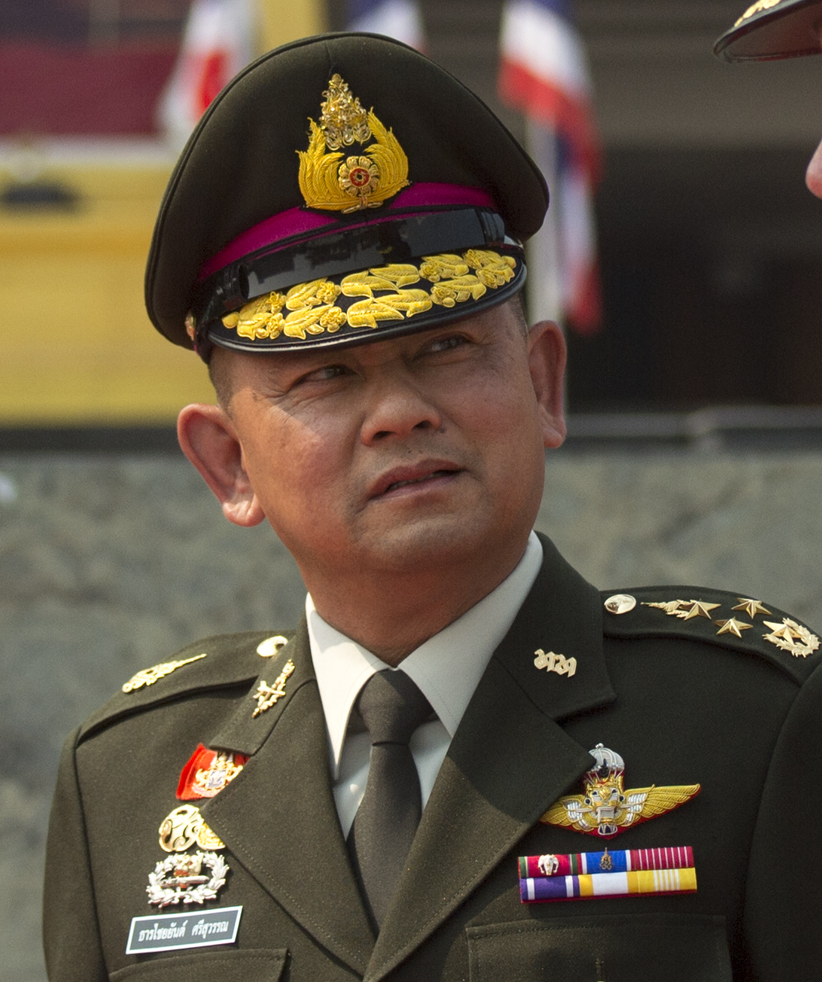
ธารไชยยันต์ ศรีสุวรรณ

|honorific-suffix = มหาปรมาภรณ์ช้างเผือก|ม.ป.ช., มหาวชิรมงกุฎ|ม.ว.ม.
|honorific-prefix = พลเอก
| image =Tarnchaiyan Srisuwan (cropped).jpg
|nickname = ต๊อก
| rank = ไฟล์:RTA OF-9 (General).svg|15px พลเอก ไฟล์:RTN OF-9 (Admiral).svg|15px พลเรือเอกไฟล์:RTAF OF-9 (Air Chief Marshal).svg|15px พลอากาศเอก ได้รับการแต่งตั้งยศทหาร
|alma_mater = โรงเรียนวัดราชบพิธ โรงเรียนเตรียมทหาร รุ่น 17 (ตท.17) โรงเรียนนายร้อยพระจุลจอมเกล้า รุ่น 28 (จปร.28) โรงเรียนเสนาธิการทหารบก โรงเรียนเสนาธิการทหารบกอังกฤษ วิทยาลัยป้องกันราชอาณาจักร คณะรัฐศาสตร์ มหาวิทยาลัยรามคำแหง
|order = รายนามผู้บัญชาการทหารสูงสุด|ผู้บัญชาการทหารสูงสุด
|term_start = 1 ตุลาคม 2560
|term_end = 30 กันยายน 2561
|predecessor = พลเอก สุรพงษ์ สุวรรณอัตถ์
|successor = พลเอก พรพิพัฒน์ เบญญศรี
|order1 = สภานิติบัญญัติแห่งชาติ (ประเทศไทย) พ.ศ. 2557|สมาชิกสภานิติบัญญัติแห่งชาติ
|term_start1 = 31 กรกฎาคม 2557
|term_end1 = 21 พฤษภาคม 2562
| order2 = คณะรักษาความสงบแห่งชาติ|สมาชิกคณะรักษาความสงบแห่งชาติ
| term_start2 = 1 ตุลาคม พ.ศ. 2560
| term_end2 = 30 กันยายน พ.ศ. 2561
| father = พลเรือตรี ชัชวาลย์ ศรีสุวรรณ
| mother = อนงค์ ศรีสุวรรณ
| spouse = จิราพร ศรีสุวรรณ
พลเอก ธารไชยยันต์ ศรีสุวรรณ (เกิด; 5 สิงหาคม 2501) ตุลาการศาลทหารสูงสุด ประกาศแต่งตั้งตุลาการศาลทหารสูงสุดประธานคณะกรรมการในคณะกรรมการฝ่ายจัดขบวนพระบรมราชอิสริยยศพระราชพิธีถวายพระเพลิงพระบรมศพพระบาทสมเด็จพระมหาภูมิพลอดุลยเดชมหาราช บรมนาถบพิตร อดีตผู้อำนวยการศูนย์บรรเทาสาธารณภัยกองทัพไทย อดีตผู้บัญชาการทหารสูงสุด คณะกรรมการยุทธศาสตร์ชาติ อดีตเสนาธิการทหาร สภานิติบัญญัติแห่งชาติ (ประเทศไทย) พ.ศ. 2557|สมาชิกสภานิติบัญญัติแห่งชาติ กรรมการในคณะกรรมการเตรียมการด้านการรักษาความมั่นคงปลอดภัยไซเบอร์แห่งชาติ กรรมการในคณะกรรมการเตรียมการด้านการรักษาความมั่นคงปลอดภัยไซเบอร์แห่งชาติกรรมการในคณะกรรมการมูลนิธิโรงพยาบาลสมเด็จพระยุพราช กรรมการในคณะกรรมการมูลนิธิโรงพยาบาลสมเด็จพระยุพราช และอดีตสมาชิกคณะรักษาความสงบแห่งชาติ
== การศึกษา ==
*โรงเรียนวัดราชบพิธ
* โรงเรียนเตรียมทหาร รุ่นที่ ๑๗
* โรงเรียนนายร้อยพระจุลจอมเกล้า รุ่นที่ ๒๘
* โรงเรียนเสนาธิการทหารบก
* โรงเรียนเสนาธิการทหารบกอังกฤษ
* หลักสูตรป้องกันราชอาณาจักรภาครัฐร่วมเอกชน วิทยาลัยป้องกันราชอาณาจักร
* ศิลปศาสตร์บัณฑิต คณะรัฐศาสตร์ มหาวิทยาลัยรามคำแหง
== เครื่องราชอิสริยาภรณ์ ==
ราชกิจจานุเบกษา, ประกาศสำนักนายกรัฐมนตรี เรื่อง พระราชทานเครื่องราชอิสริยาภรณ์อันเป็นที่เชิดชูยิ่งช้างเผือกและเครื่องราชอิสริยาภรณ์อันมีเกียรติยศยิ่งมงกุฎไทย ประจำปี ๒๕๕๗ , เล่ม ๑๓๑ ตอนที่ ๒๗ ข หน้า ๓, ๓ ธันวาคม ๒๕๕๗
ราชกิจจานุเบกษา, ประกาศสำนักนายกรัฐมนตรี เรื่อง พระราชทานเครื่องราชอิสริยาภรณ์อันเป็นที่เชิดชูยิ่งช้างเผือกและเครื่องราชอิสริยาภรณ์อันมีเกียรติยศยิ่งมงกุฎไทย ประจำปี ๒๕๕๓ , เล่ม ๑๒๗ ตอนที่ ๑๔ ข หน้า ๑๑, ๘ ธันวาคม ๒๕๕๓
ราชกิจจานุเบกษา, ประกาศสำนักนายกรัฐมนตรี เรื่อง พระราชทานเหรียญราชการชายแดน , เล่ม ๑๐๔ ตอนที่ ๒๓๘ ง ฉบับพิเศษ หน้า ๗๐, ๒๐ พฤศจิกายน ๒๕๓๐
ราชกิจจานุเบกษา, ประกาศสำนักนายกรัฐมนตรี เรื่อง พระราชทานเครื่องราชอิสริยาภรณ์ , เล่ม ๑๐๙ ตอนที่ ๗๖ ง ฉบับพิเศษ หน้า ๑๙, ๑๐ มิถุนายน ๒๕๓๕
=== เครื่องราชอิสริยาภรณ์ต่างประเทศ ===
* :
** พ.ศ. 2561 - ไฟล์:Ordine del Famoso Valore (Brunei).png|80x80px เครื่องราชอิสริยาภรณ์เคอเบอเรเนียน ไลลา เทอร์บิลัง ชั้นที่ 1
* :
** พ.ศ. 2561 - ไฟล์:Darjah Utama Bakti Cemerlang (Tentera) ribbon.png|80x80px เครื่องอิสริยาภรณ์ดาร์จาห์ อุตมะ บักติ เจเมอร์ลัง (เท็นเทรา)
== อ้างอิง ==
หมวดหมู่:บุคคลจากโรงเรียนเตรียมทหาร
หมวดหมู่:บุคคลจากโรงเรียนนายร้อยพระจุลจอมเกล้า
หมวดหมู่:บุคคลจากโรงเรียนเสนาธิการทหารบก
หมวดหมู่:บุคคลจากวิทยาลัยป้องกันราชอาณาจักร
หมวดหมู่:บุคคลจากคณะรัฐศาสตร์ มหาวิทยาลัยรามคำแหง
หมวดหมู่:ผู้ได้รับเครื่องราชอิสริยาภรณ์ ม.ป.ช.
หมวดหมู่:ผู้ได้รับเครื่องราชอิสริยาภรณ์ ม.ว.ม.
หมวดหมู่:ผู้ได้รับเหรียญจักรมาลา
หมวดหมู่:ทหารบกชาวไทย
หมวดหมู่:สมาชิกสภานิติบัญญัติแห่งชาติ
หมวดหมู่:ผู้บัญชาการทหารสูงสุดไทย